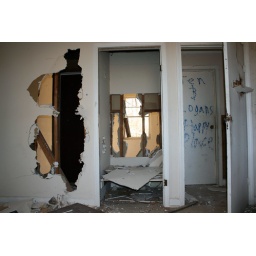
Looking into another bedroom through holes in wall